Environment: real
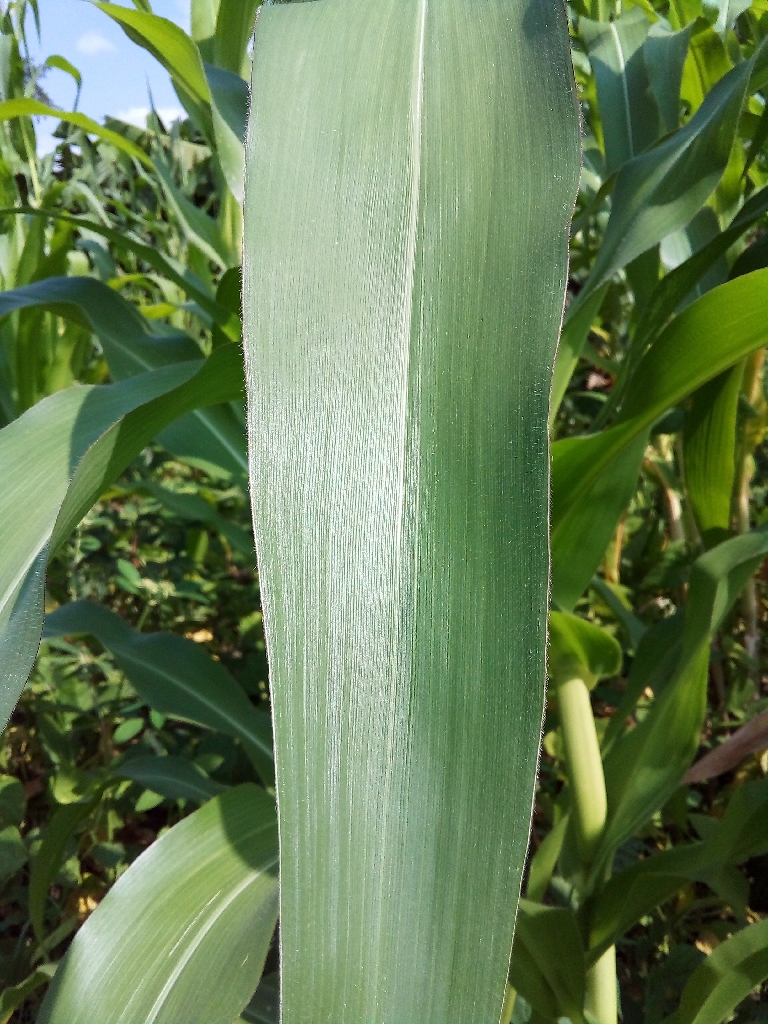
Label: healthy